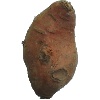
Label: potato_sweet